Bala (2019 film)

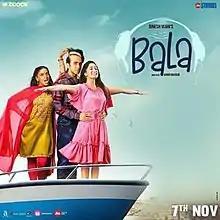
Theatrical release poster

Bala is a 2019 Hindi-language satirical comedy film directed by Amar Kaushik and produced by Dinesh Vijan, based on an original story by Bengali film director Pavel Bhattacharjee. It stars Ayushmann Khurrana, Bhumi Pednekar and Yami Gautam.